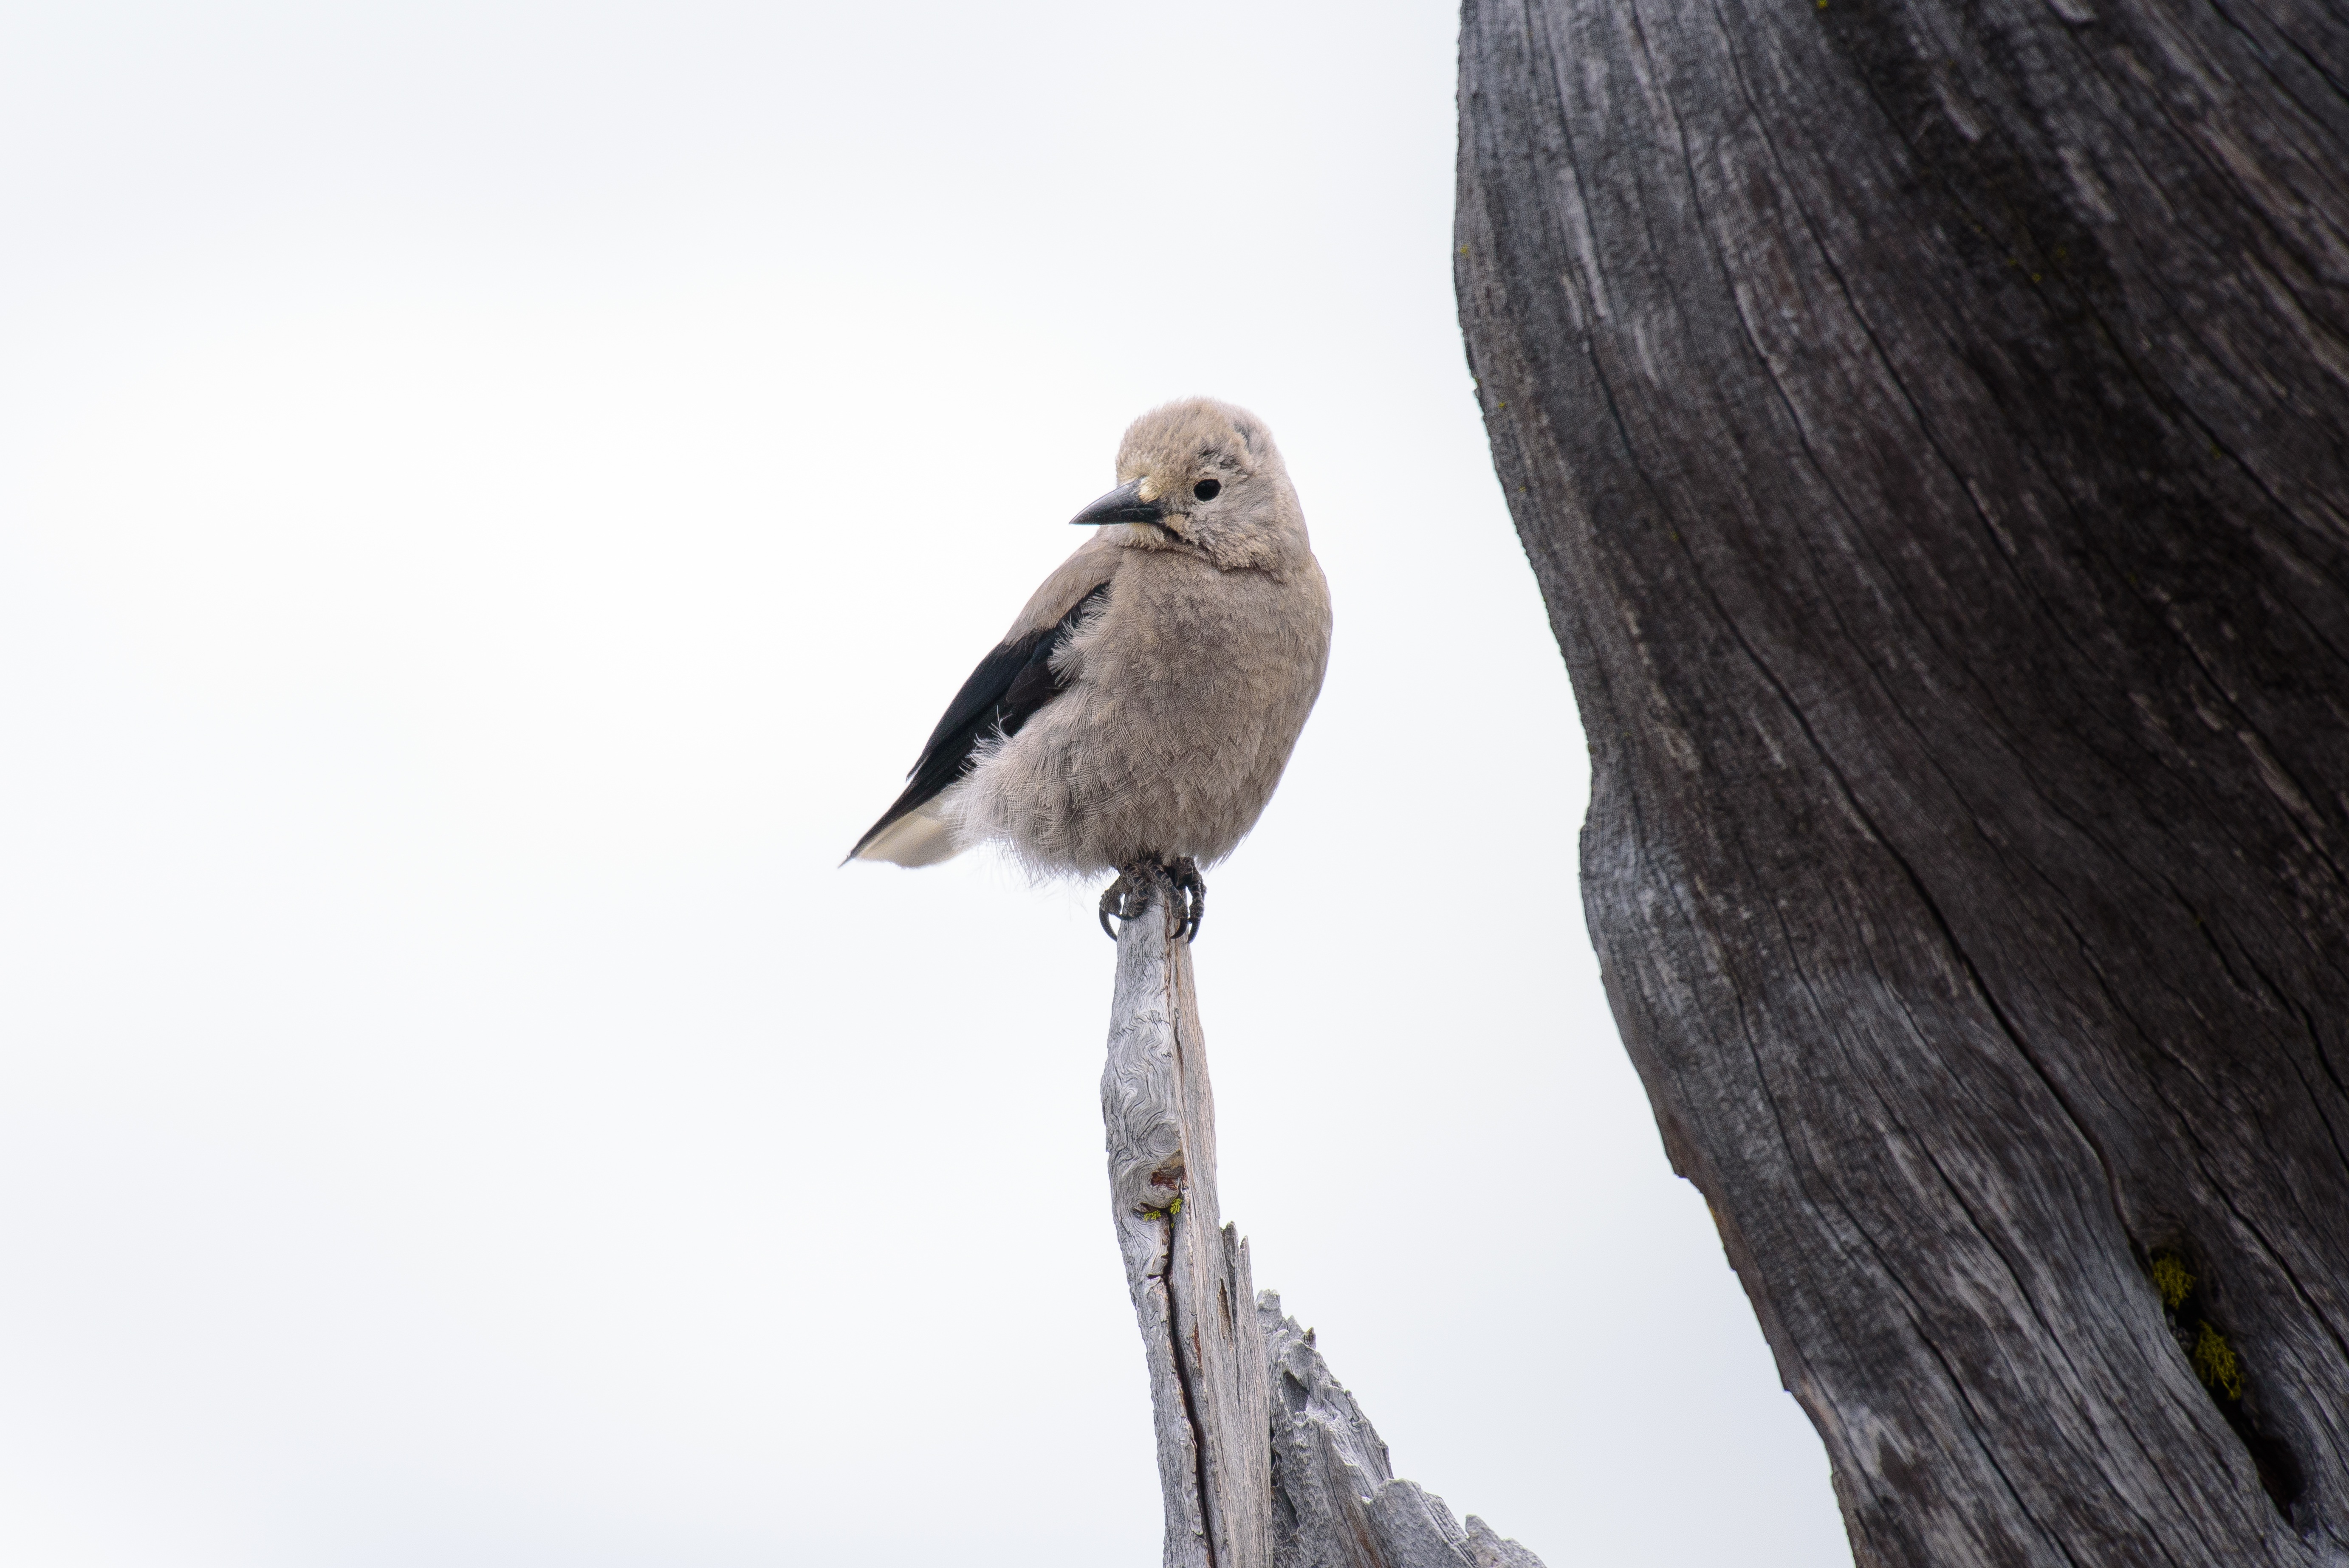
nature, branch, snow, winter, bird, wing, wood, animal, wildlife, wild, beak, feather, avian, fauna, tree trunk, plumage, close up, outdoors, little, vertebrate, perched, perching bird